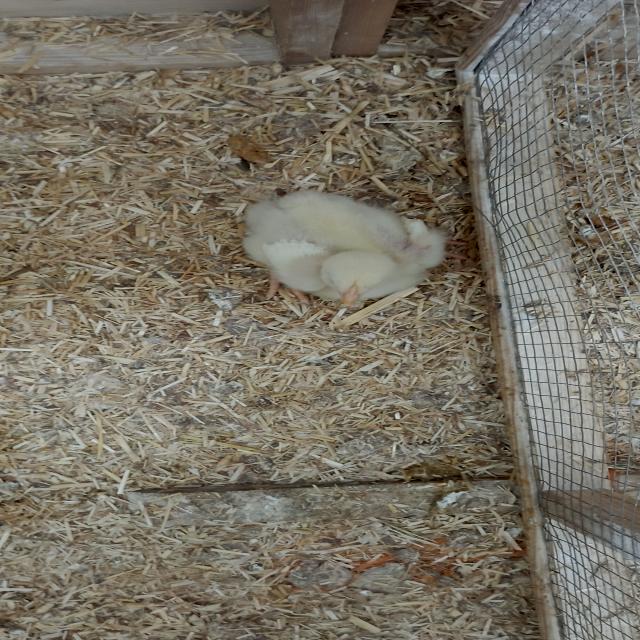
Weight: 225 g